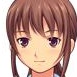
Portrait style: Anime Portrait